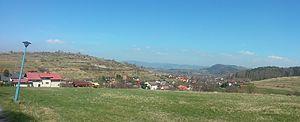
Trzebinia est une localité polonaise de la gmina de Świnna, située dans le powiat de Żywiec en voïvodie de Silésie.